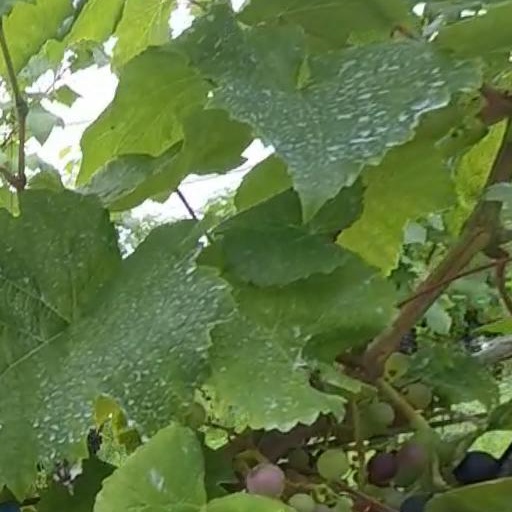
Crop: grape